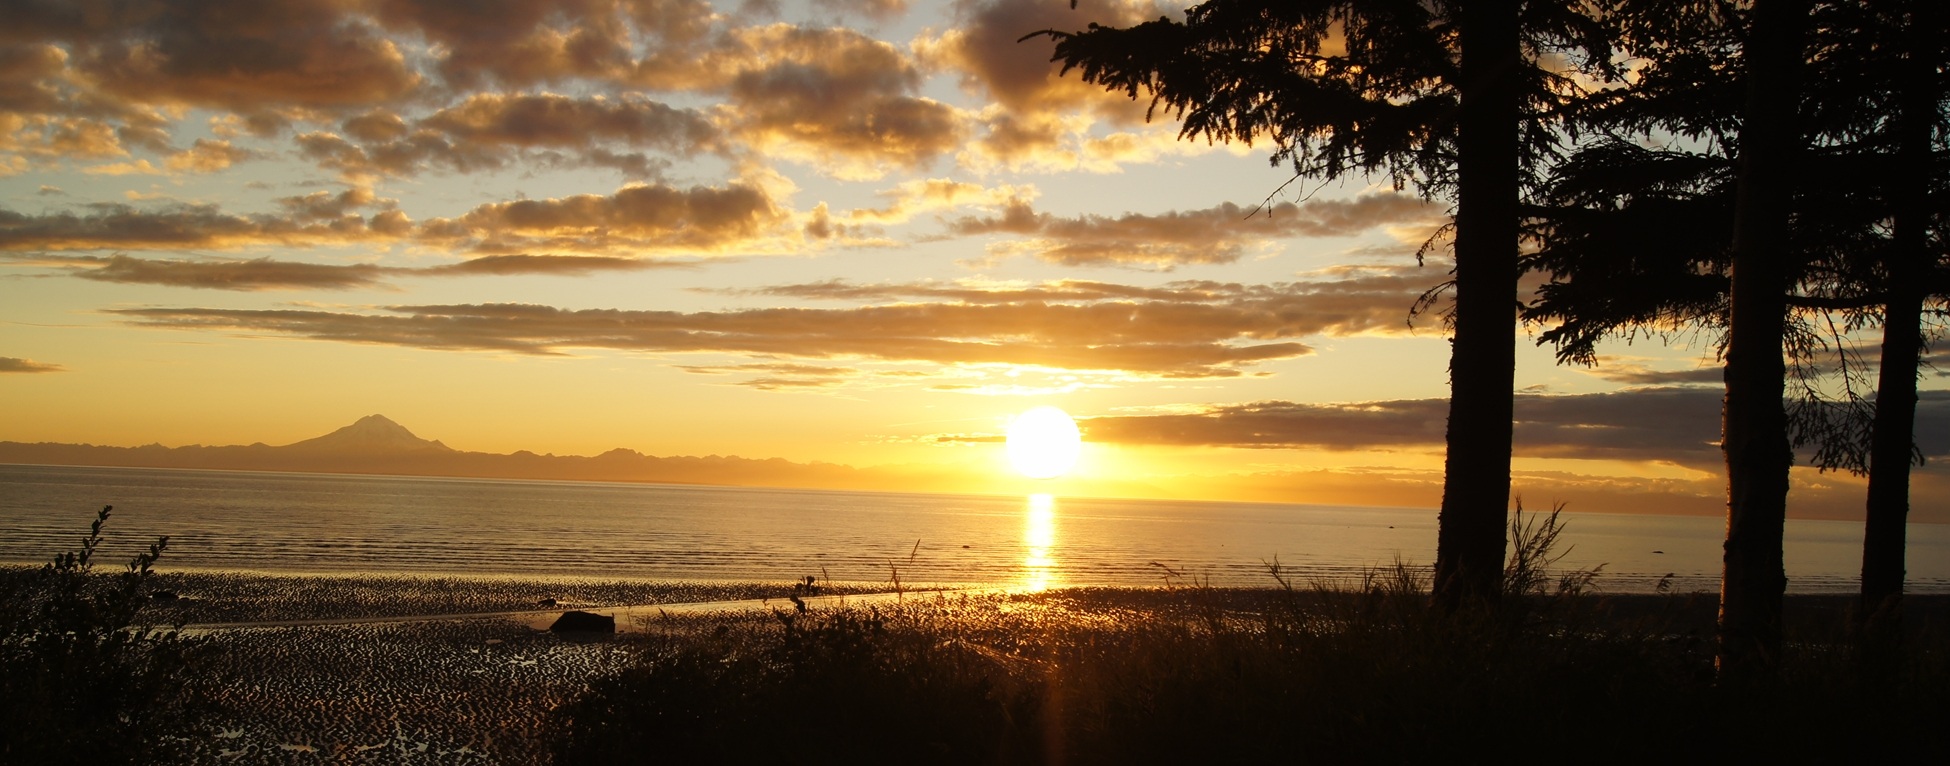
landscape, sea, water, nature, ocean, horizon, sun, sunrise, sunset, sunlight, morning, shore, adventure, dawn, coastal, summer, vacation, travel, recreation, dusk, evening, scenic, scenery, tourism, outdoors, alaska, afterglow, cook's inlet